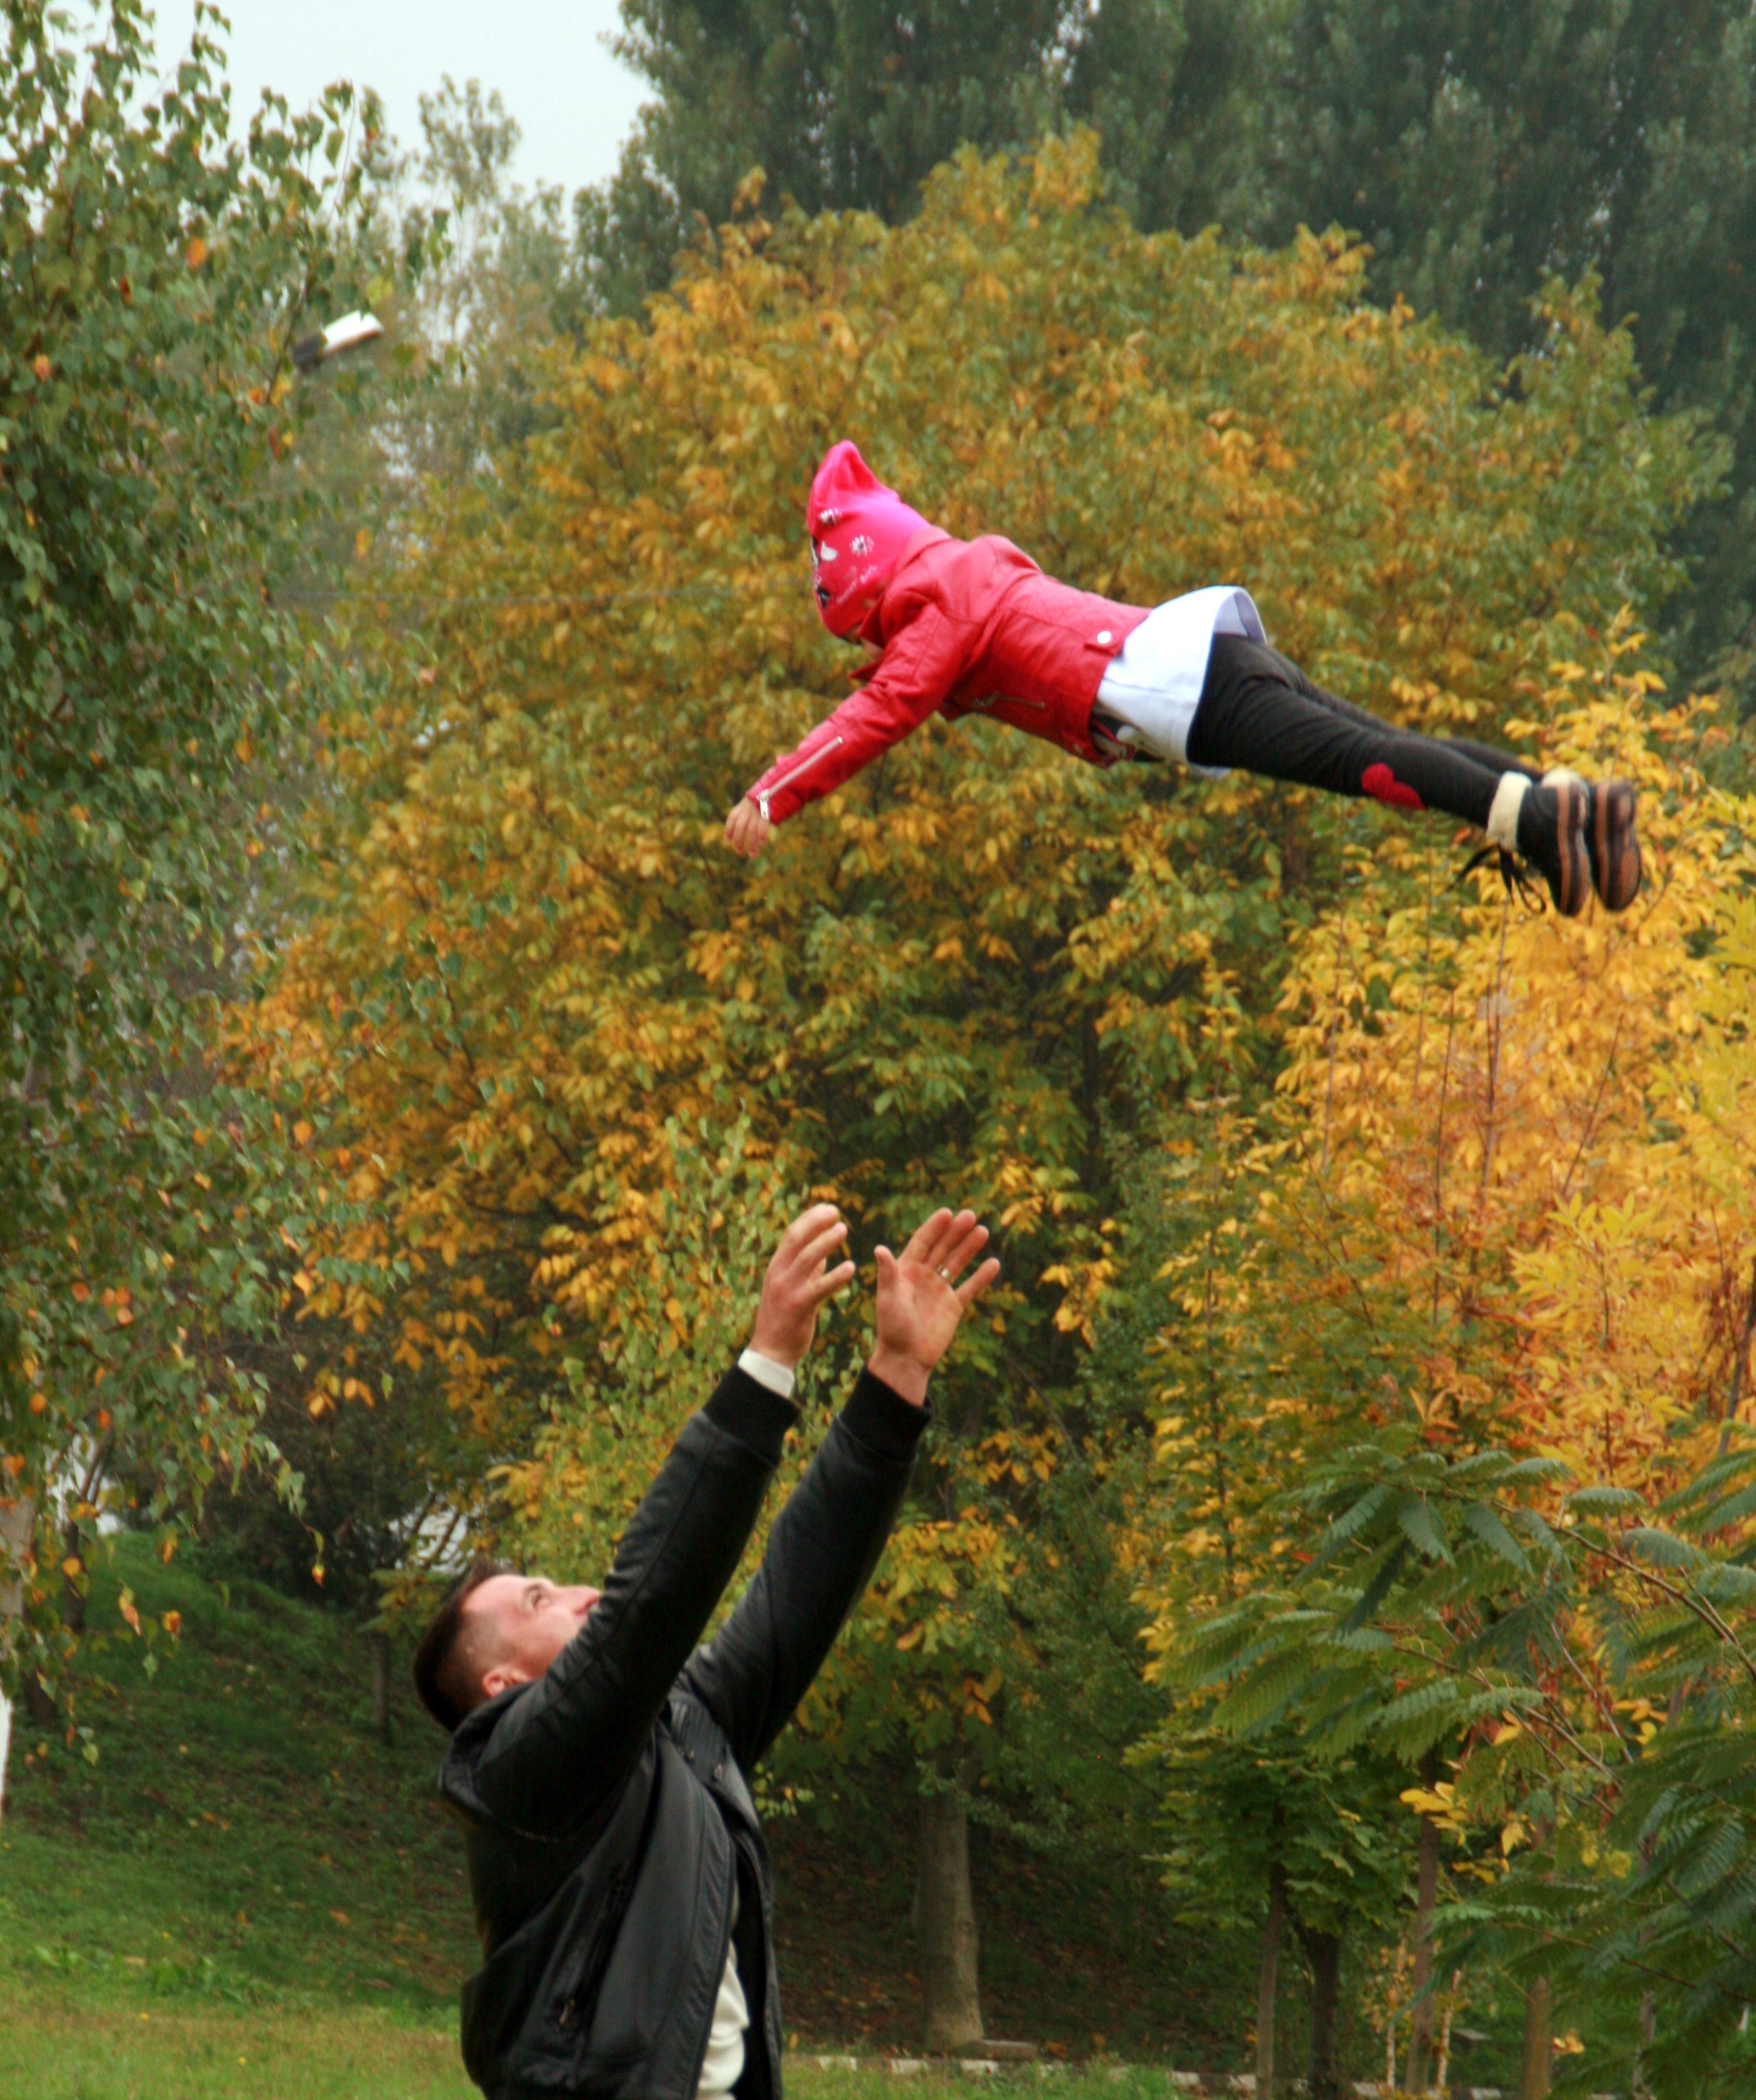
tree, play, jumping, love, flight, extreme sport, throw, dad, family, sports, daughter, physical exercise, avant, human action, chinese martial arts